Rumer (musician)

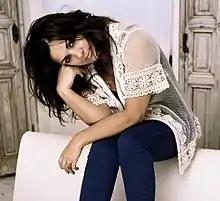
Rumer in 2010

Under the name of Sarah Prentice, Sarah sang with a moderately successful London-based folk/indie band called La Honda between 2000 and 2001. In 2004, she formed the band Rumer & The Denials and released an early version of "Come To Me High" on 7" in 2007. Their Myspace page, now closed, included an acoustic recording of "Slow", which was included on the compilation album "A Very Magistery Valentine". A collection of material was recorded in 2008 with Rory Moore under the name Stereo Venus. This was aimed at television and film and was originally distributed in Europe. An album was released in 2012 entitled "Close to the Sun" and the band played support for Saint Etienne. The material was also released under her real name, Sarah Joyce in South Korea in April 2010 as "Coffee And Honey".